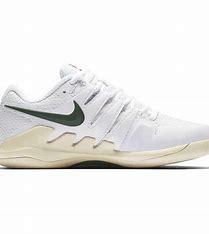
Brand: Nike
Model: Court Air Zoom Vapor X